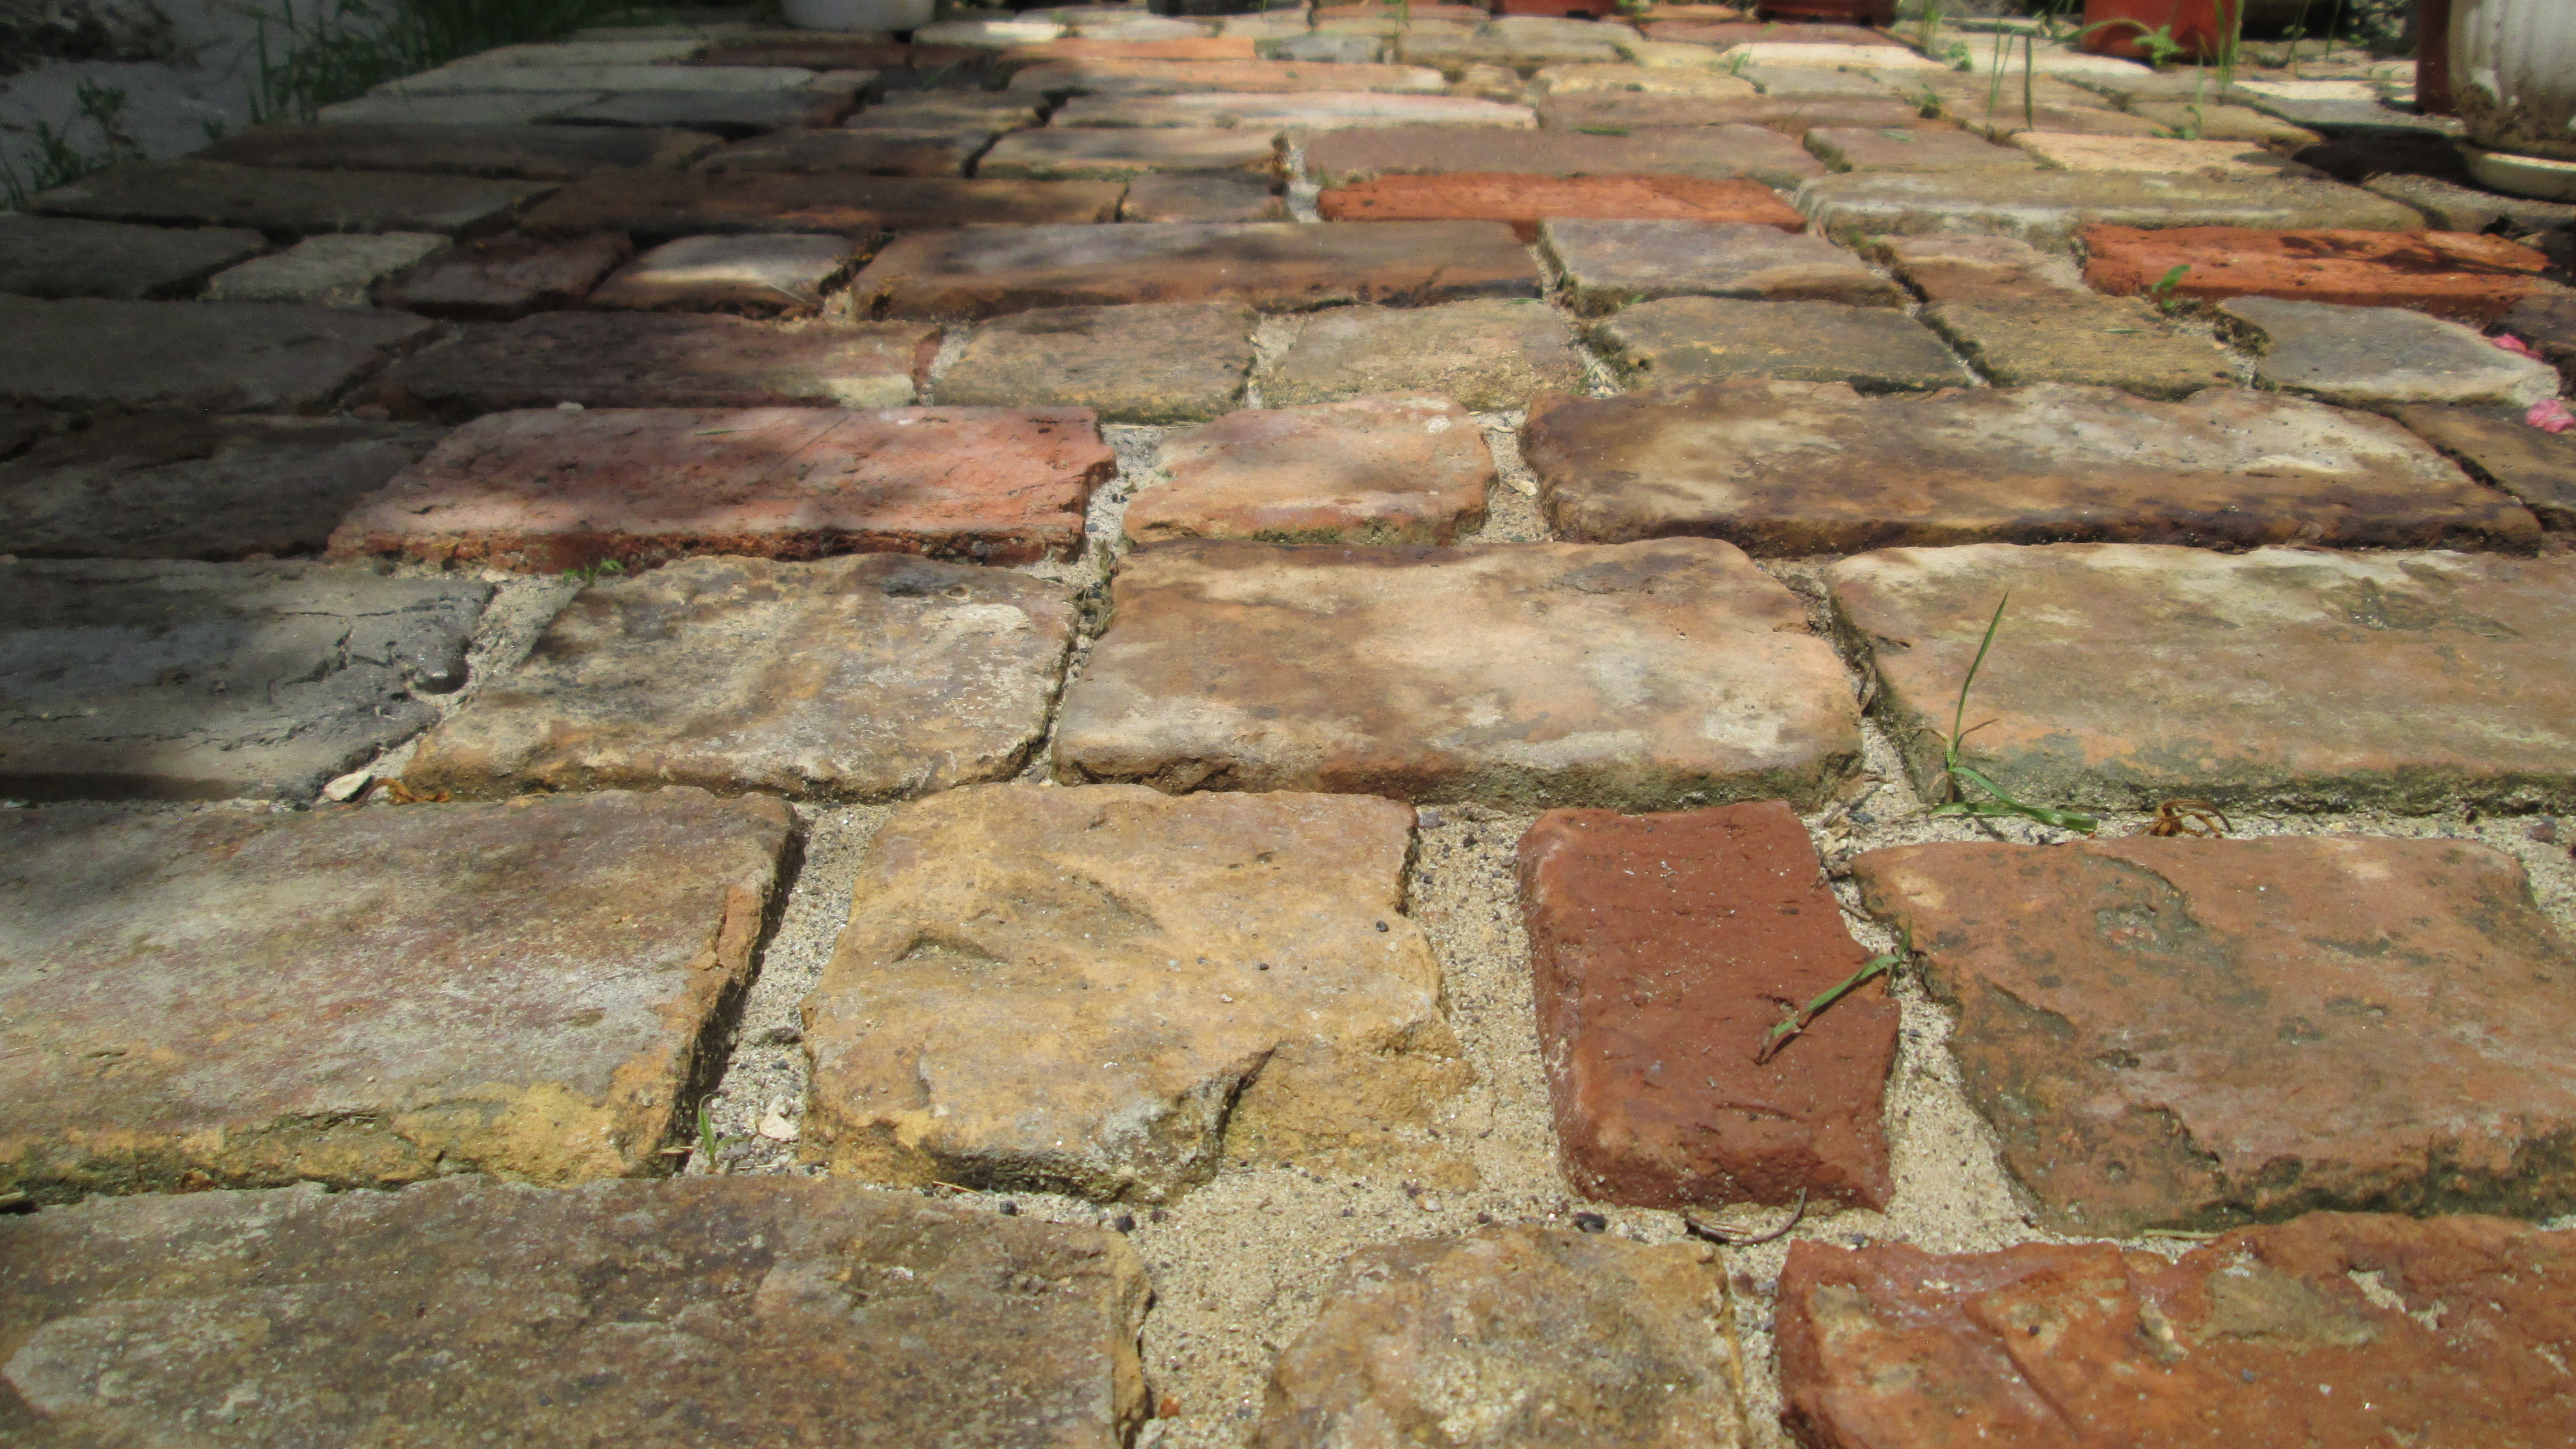
retro, brick, stone, background, artistic, vintage, card, old, photo, flagstone, cobblestone, wall, brickwork, road surface, walkway, stone wall, flooring, rock, floor